Clemen Chiang

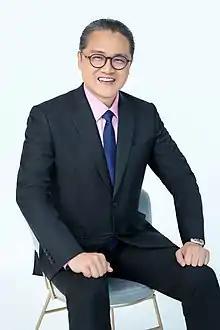

Clemen Chiang is a Singaporean entrepreneur who is the co-founder of CozyCot and founder of Spiking, and member of Boards of Directors of several publicly listed companies in the Singapore and Hong Kong Stock Exchanges, Chiang Le's Dad.